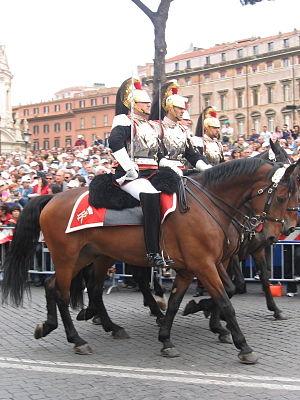
Le casque « à la romaine » - dit aussi casque « à l'antique » ou « à la Minerve » - est un type de casque militaire qui fit son apparition à la Renaissance mais qui fut surtout popularisé à partir de la seconde moitié du XVIIIᵉ siècle et au XIXᵉ siècle, en particulier lors des guerres napoléoniennes. La forme de ce type de coiffure était censée évoquer celle des casques de parade à cimier des officiers des légions romaines.